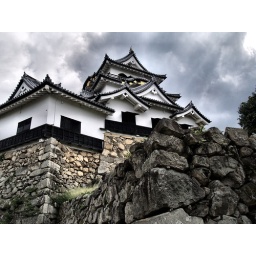
castle under the dull sky